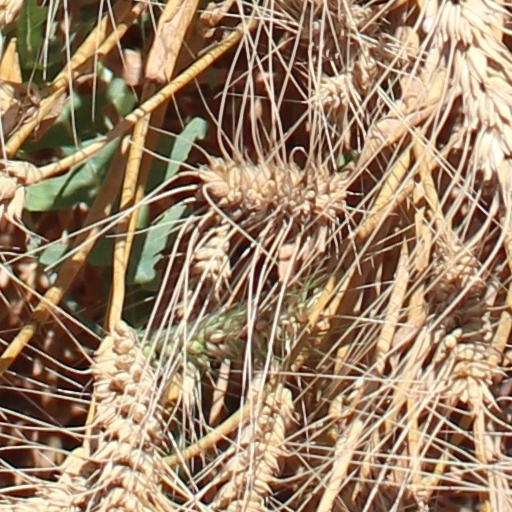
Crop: wheat